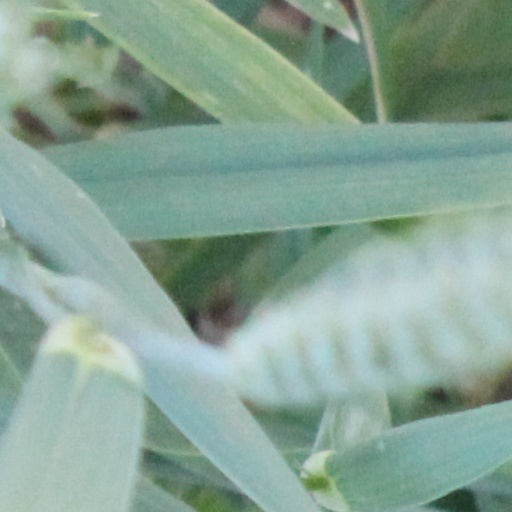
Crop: wheat